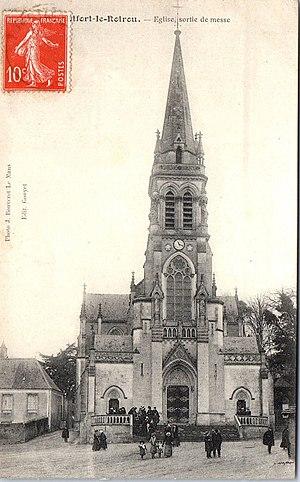
Vue de l'église Notre-Dame de Monfort-le-Rotrou vers 1910.
L'église Notre-Dame est une église catholique située à Montfort-le-Rotrou, village faisant partie de la commune de Montfort-le-Gesnois dans la Sarthe. Elle dépend du diocèse du Mans. L'édifice a été inscrit dans sa totalité aux monuments historiques le 8 octobre 2007.